Faroe Islands

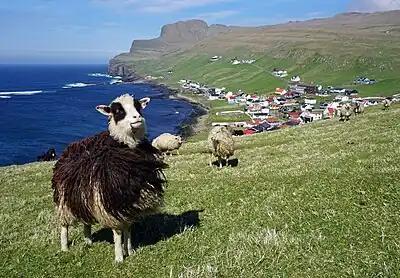
Faroe sheep with the town of Sumba in the background

The climate varies greatly over small distances due to the altitude, ocean currents, topography, and winds. Precipitation varies considerably throughout the archipelago. In some highland areas, snow cover may last for months, with snowfalls possible for the greater part of the year (on the highest peaks, summer snowfall is by no means rare), while in some sheltered coastal locations, several years pass without any snowfall whatsoever. Tórshavn receives frosts more often than other areas just a short distance to the south. Snow is also seen at a much higher frequency than on outlying islands nearby. The area receives on average 49 frosts a year.